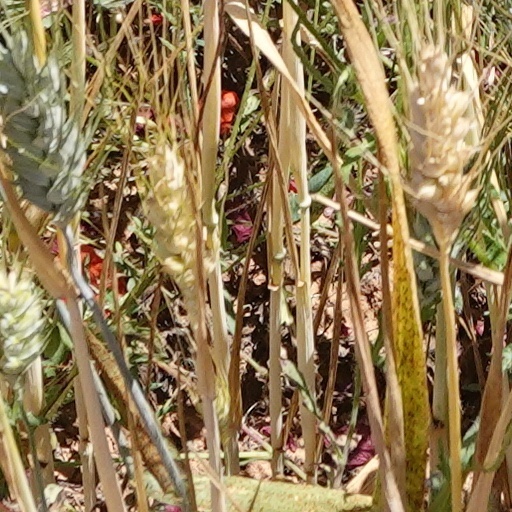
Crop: wheat